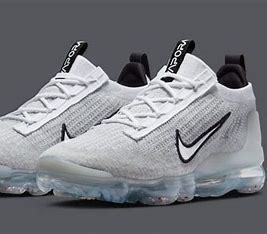
Brand: Nike
Model: Air Vapormax 2021 FK